Aarhus

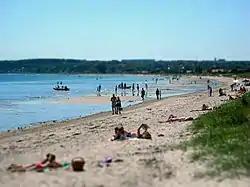
Sandy beaches, such as Bellevue Beach, form most of the coastline.

The city enjoys strong musical traditions, both classical and alternative, underground and popular, with educational and performance institutions such as the concert halls of Musikhuset, the opera of Den Jyske Opera, Aarhus Symfoniorkester (Aarhus Symphony Orchestra) and Det Jyske Musikkonservatorium (Royal Academy of Music, Aarhus/Aalborg). Musikhuset is the largest concert hall in Scandinavia, with seating for more than 3,600 people. Other major music venues include VoxHall, rebuilt in 1999, and the associated venue of Atlas, Train nightclub at the harbourfront, and Godsbanen, a former rail freight station.